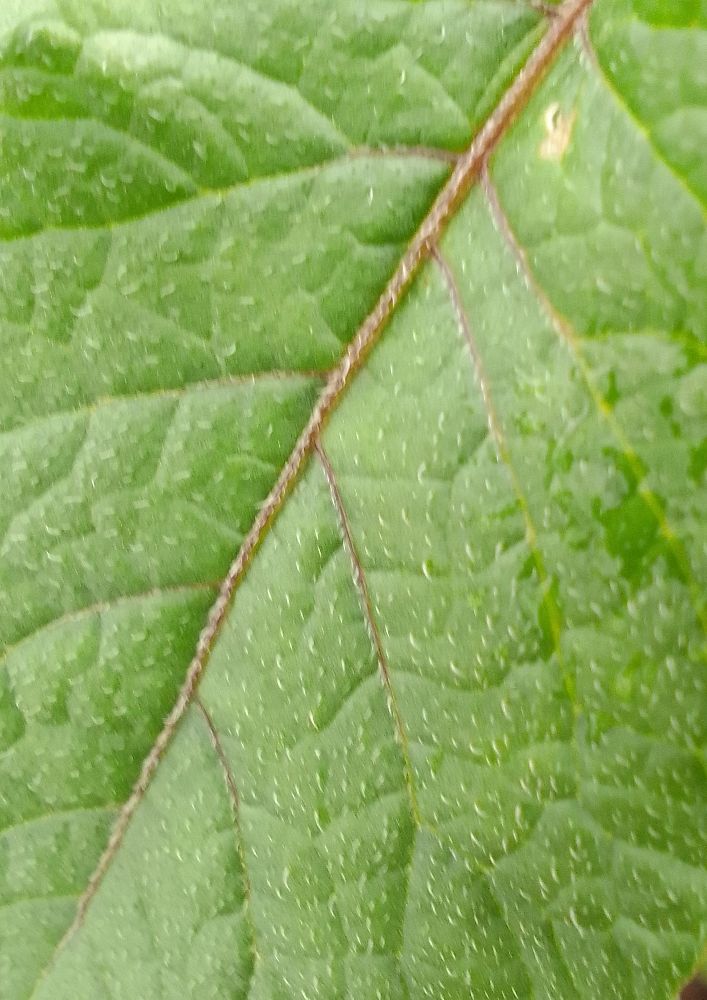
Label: Healthy